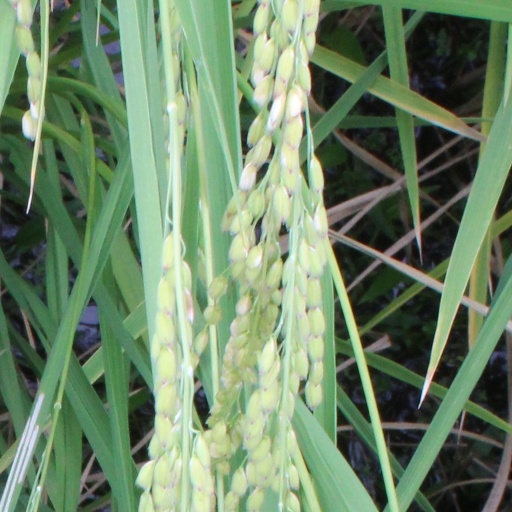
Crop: rice